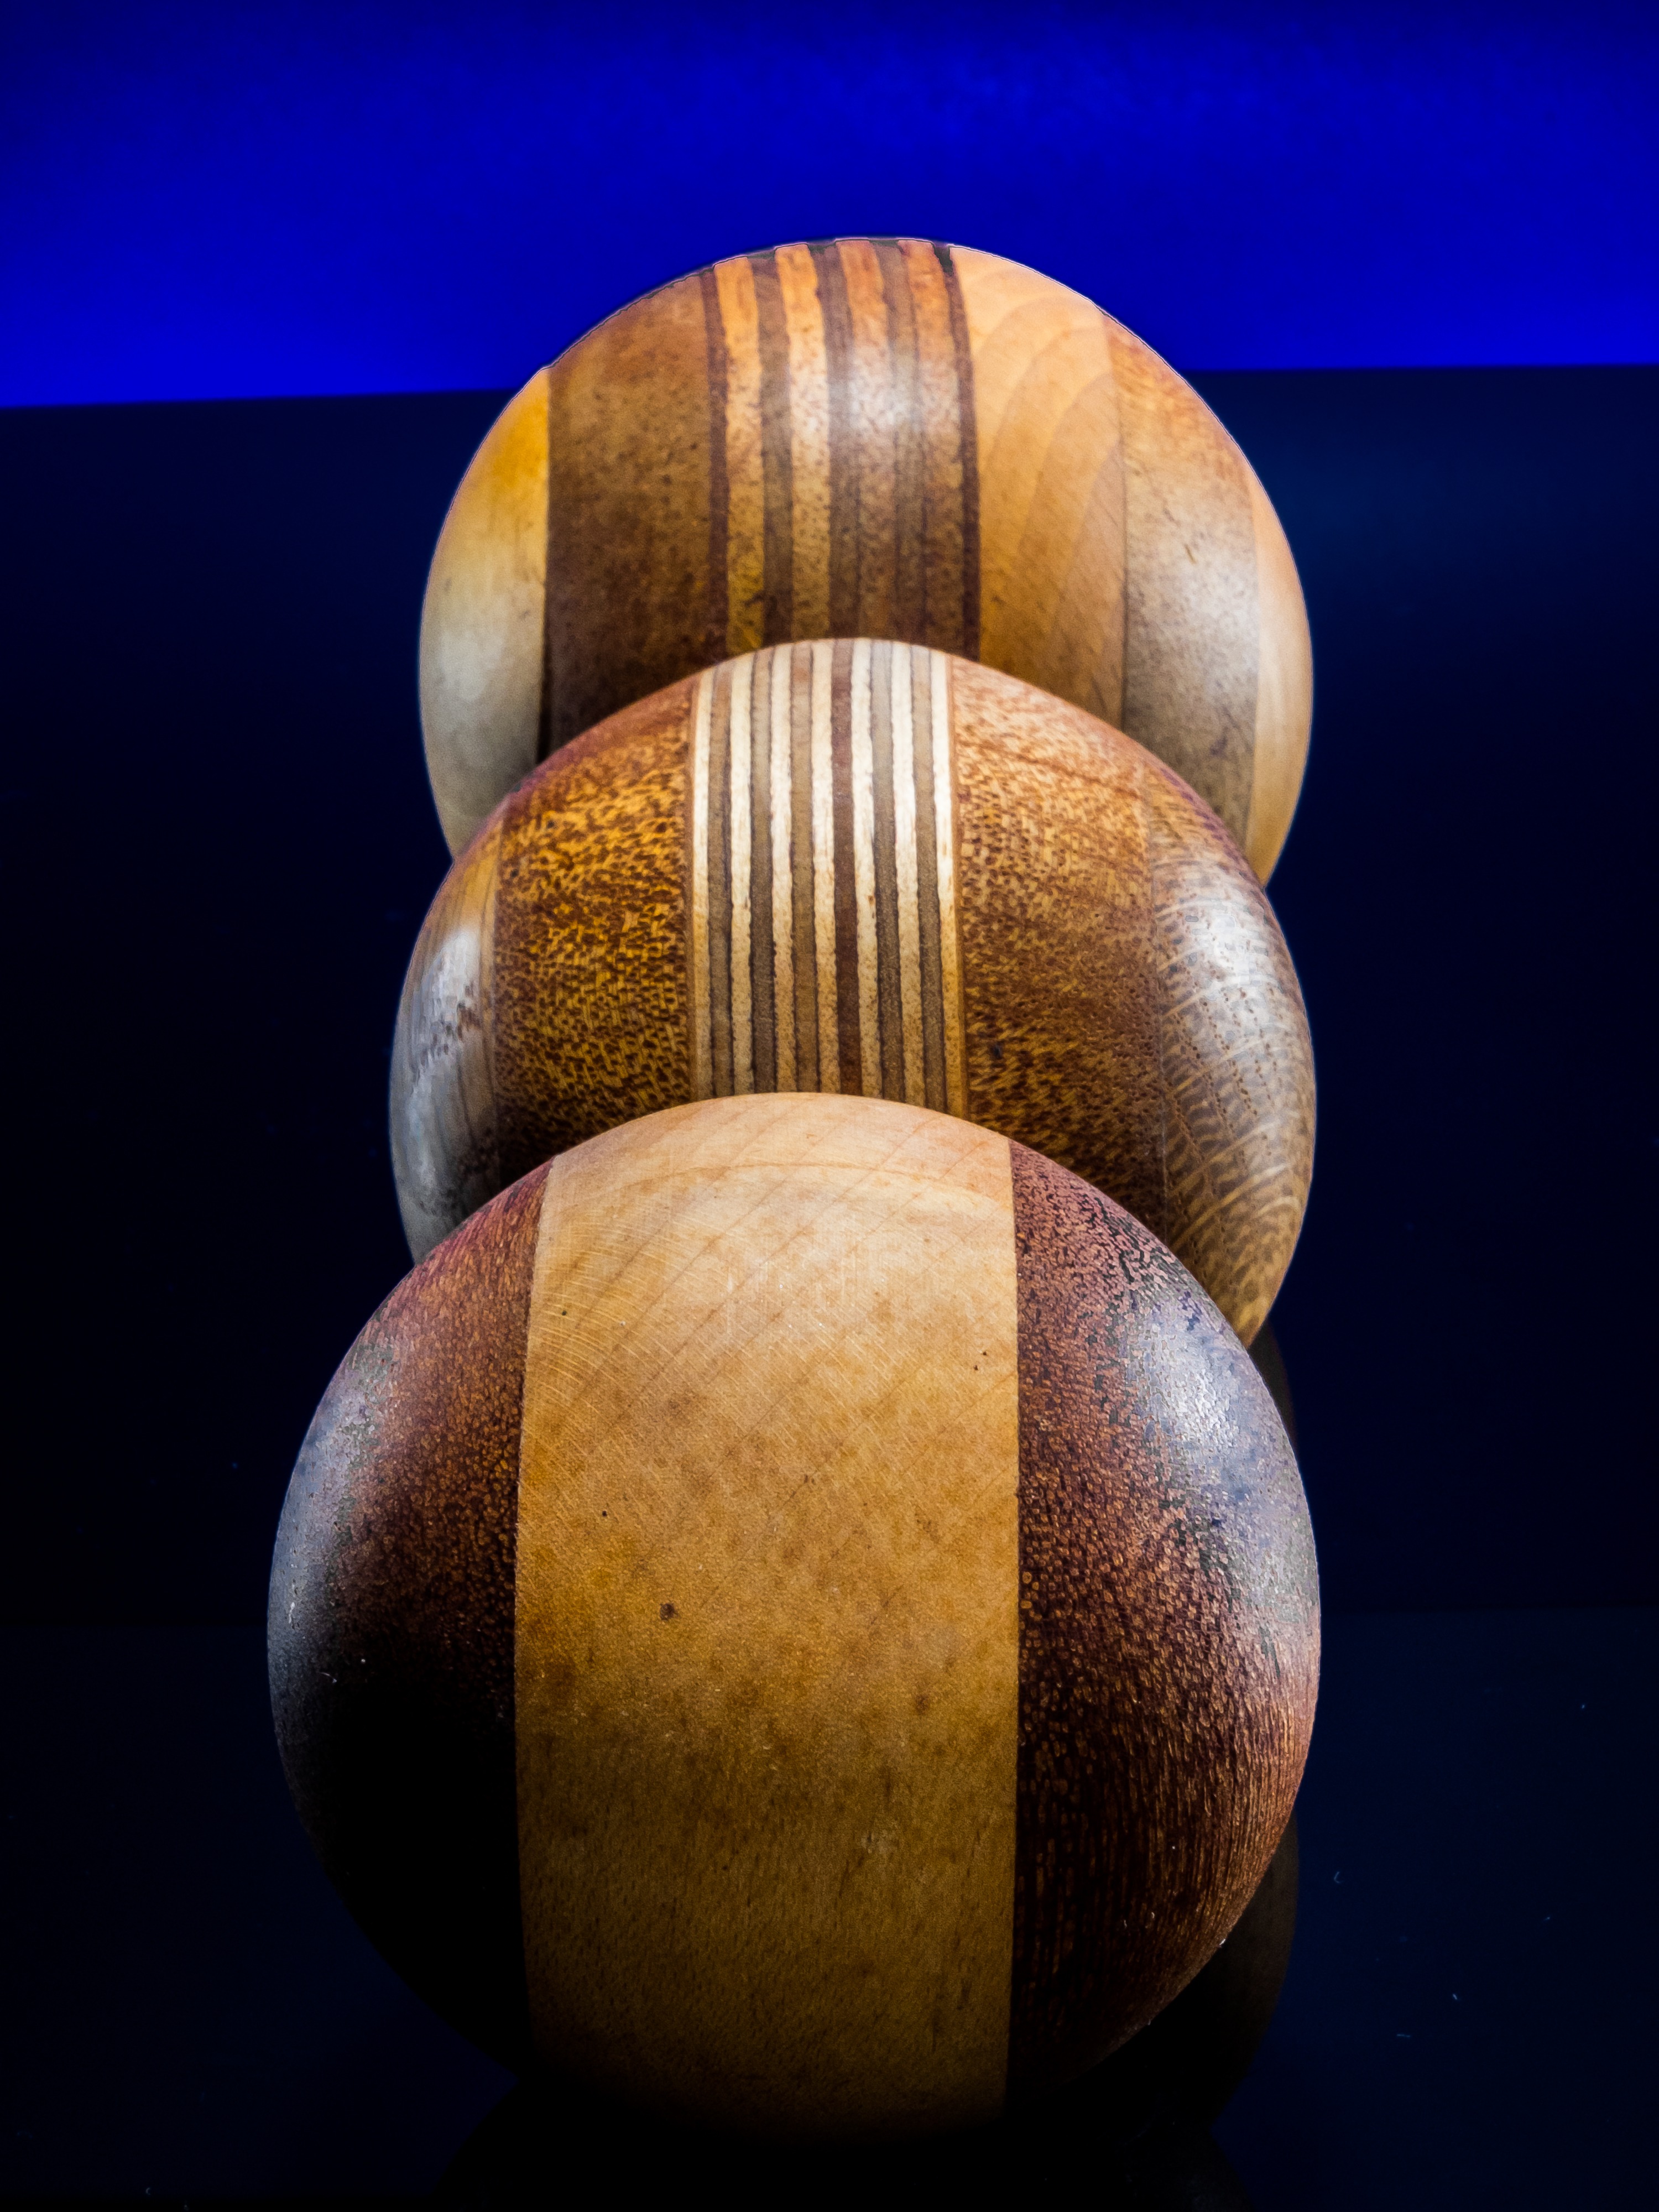
light, wood, lighting, circle, close up, sphere, shape, macro photography, hand labor, turned, wooden ball